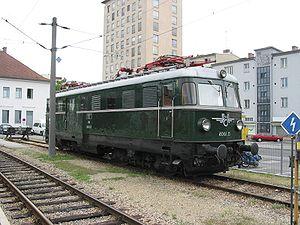
Un fourgon automoteur, appelé aussi locomotive-fourgon, est une automotrice affectée au transport du fret ou une locomotive possédant un compartiment à bagages qui lui permet d'assurer la fonction du fourgon à bagages. Ces véhicules ne transportent pas de passagers.